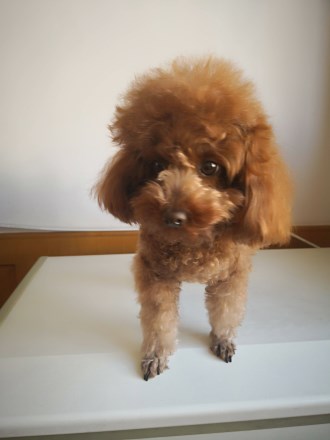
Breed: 7449-n000128-teddy